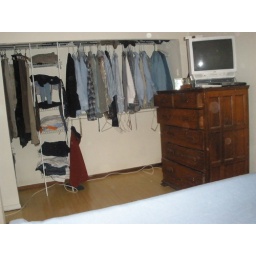
3rd floor - closet in my bedroom